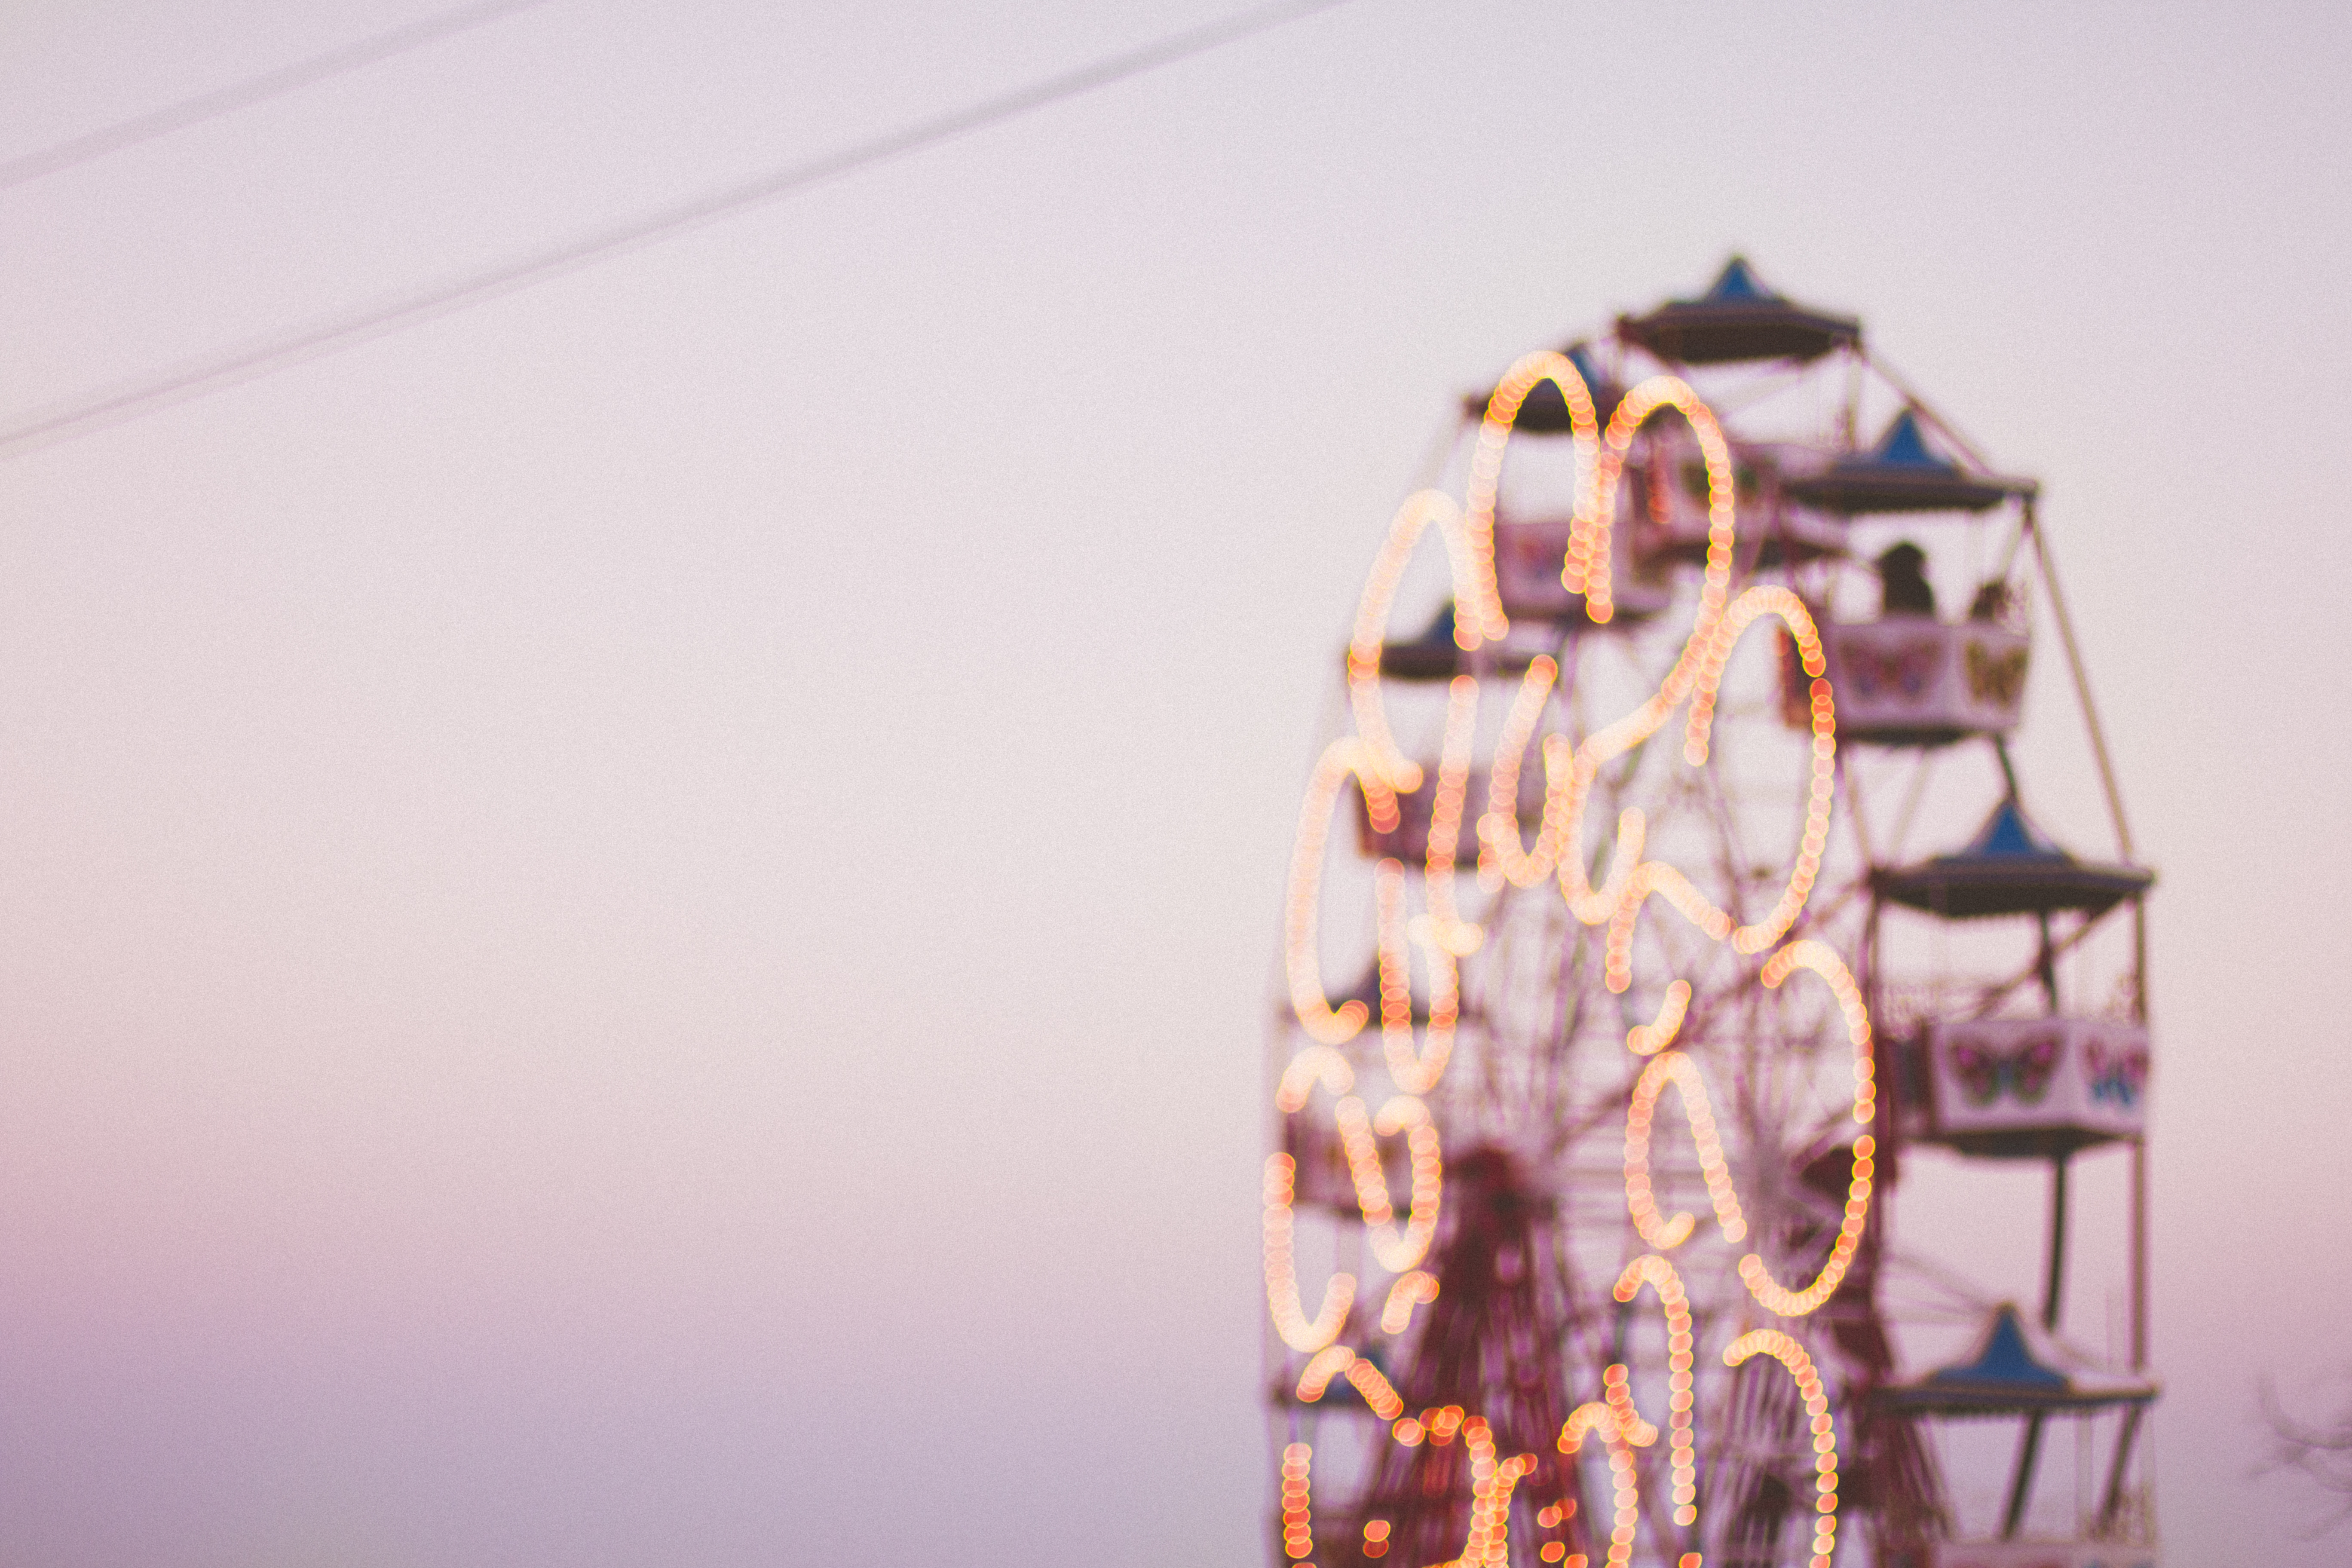
light, bokeh, blur, ferris wheel, color, pink, blurred, lighting, shape